The Alchemy of Stone

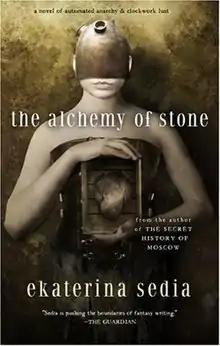
First edition

The Alchemy of Stone is a fantasy novel by Russian writer Ekaterina Sedia. It is an urban fantasy/steampunk novel dealing with an automaton's involvement in a proletarian revolution in the fictional city of Ayona.